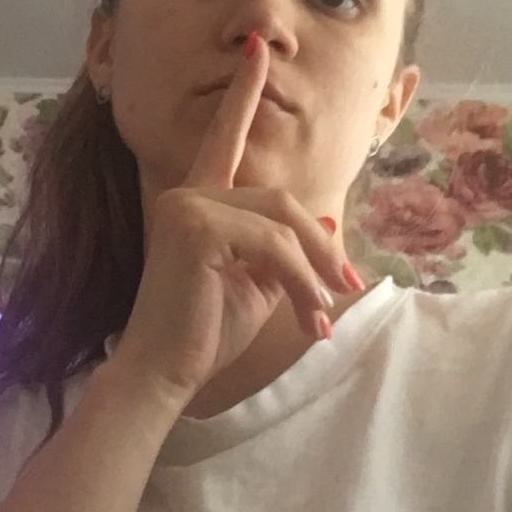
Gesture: mute